Remodernism

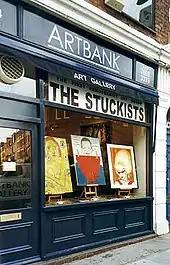
Show, "The Stuckists: The First Remodernist Art Group", to launch the book of the same name. London EC1, March 2001.

Remodernism is an artistic and philosophical movement aimed at reviving aspects of modernism, particularly in its early form, in a manner that both follows after and contrasts against postmodernism. The movement was initiated in 2000 by stuckists Billy Childish and Charles Thomson, with a manifesto, "Remodernism" in an attempt to introduce a period of new "spirituality" into art, culture and society to replace postmodernism, which they said was cynical and spiritually bankrupt. In 2002, a remodernism art show in Albuquerque was accompanied by an essay from University of California, Berkeley art professor, Kevin Radley. Adherents of remodernism advocate it as a forward and radical, not reactionary, impetus.